Marcus Tudgay

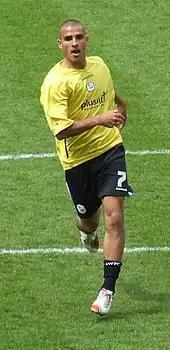
Tudgay training with Sheffield Wednesday in 2007

Tudgay joined Sheffield Wednesday for an undisclosed fee in January 2006, penning a contract to keep him at Hillsborough until 2010. He had initially signed on loan with the club but manager Paul Sturrock decided to make his move permanent after he scored a debut goal in a 3–0 win over Crewe Alexandra.